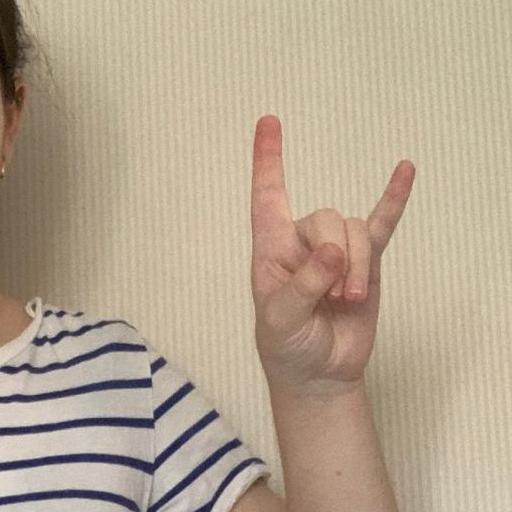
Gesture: rock